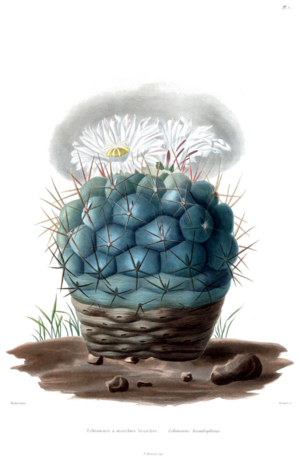
Thelocactus est un genre de la famille des cactus. Il a été séparé du genre Echinocactus.